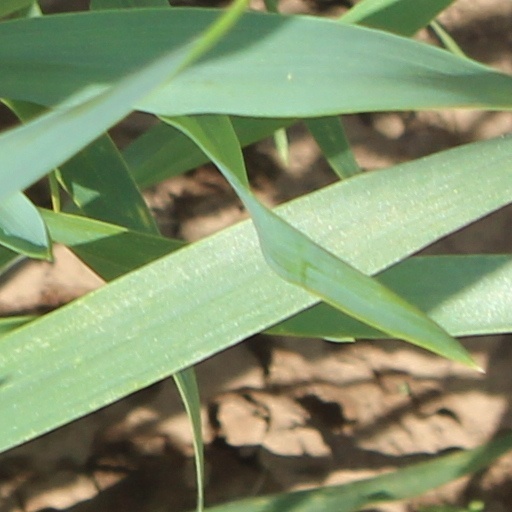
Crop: wheat